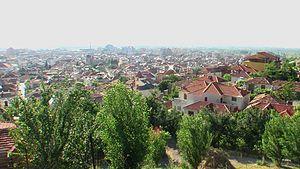
Korçë est une municipalité du sud de l'Albanie comptant 75 994 habitants en 2011.